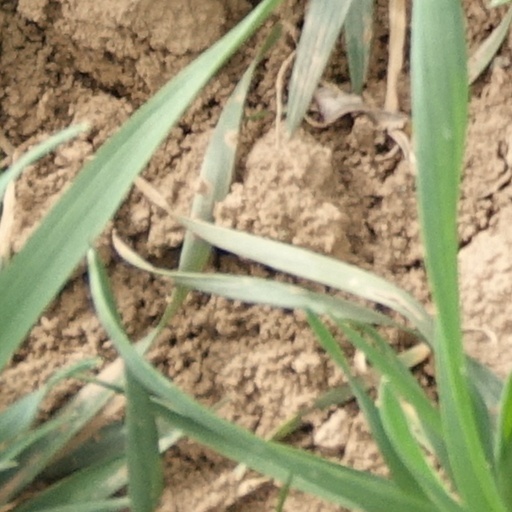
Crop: wheat